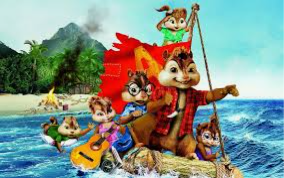
Portrait style: Cartoon Portrait